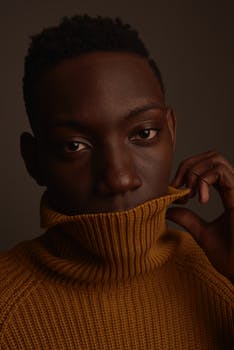
Label: No Watermark